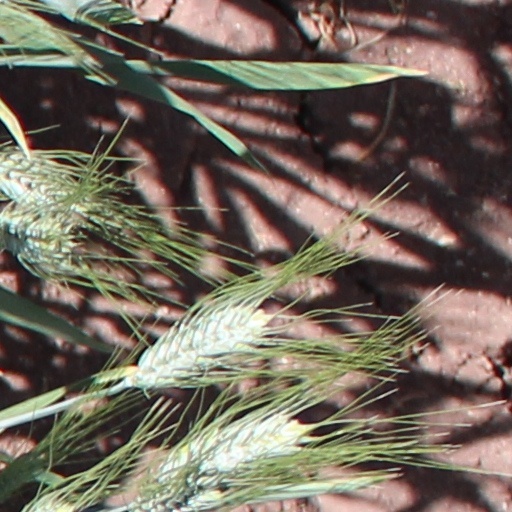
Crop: wheat